Music technology (electric)

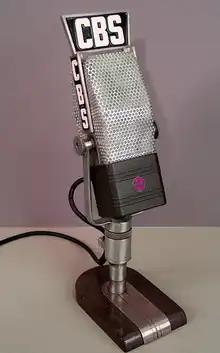
RCA-44, a classic ribbon microphone introduced in 1932. Similar units were widely used for recording and broadcasting in the 1940s and are occasionally still used today.

Between the invention of the phonograph in 1877 and the advent of digital media, arguably the most important milestone in the history of sound recording was the introduction of what was then called "electrical recording", in which a microphone was used to convert the sound into an electrical signal that was amplified and used to actuate the recording stylus. This innovation eliminated the "horn sound" resonances characteristic of the acoustical process, produced clearer and more full-bodied recordings by greatly extending the useful range of audio frequencies, and allowed previously unrecordable distant and feeble sounds to be captured.